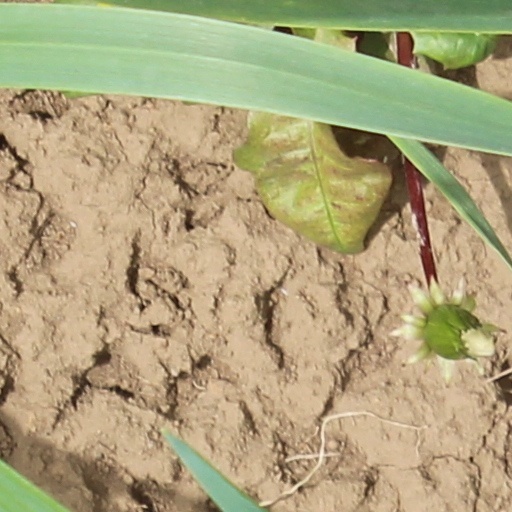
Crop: wheat